Thorong La

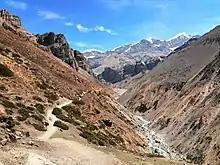
Trail in Manang district leading to Thorong Phedi

The local climate on the western side of the pass is much drier than on the eastern side. There is practically no vegetation on the western side, except where irrigated, while in the Manang valley, there is much more vegetation and cultivation is possible, while it is still fairly dry, as the valley is protected from the wet southern monsoon winds by the Annapurna mountain range. From December to February, Thorong la Pass is filled with snowfall of 1 to 3 inches and the temperature remains between negative 3 to 7 degrees Celsius.